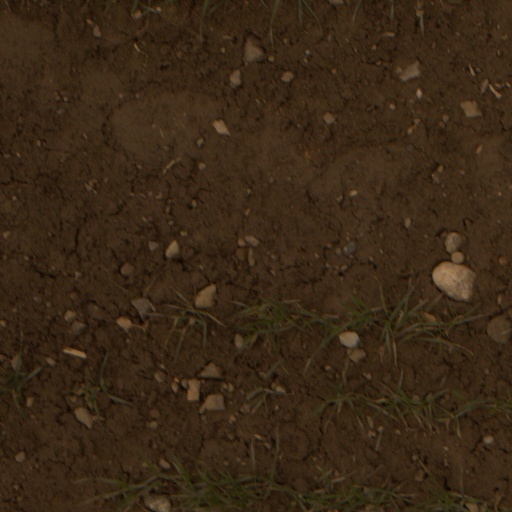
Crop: wheat